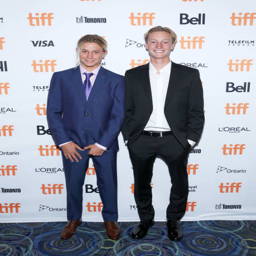
people attend the premiere during festival .